Clive Griffin

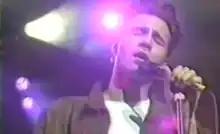
Clive Griffin live on stage in London 1989

Clive Griffin (born 30 December 1961) is a British soul vocalist, best known for his hit duet, "When I Fall in Love" (US No. 23) with pop singer Celine Dion.